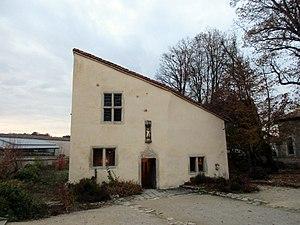
Maison natale de Jeanne d'Arc
Cette page concerne les événements qui se sont produits au quinzième siècle en Lorraine.